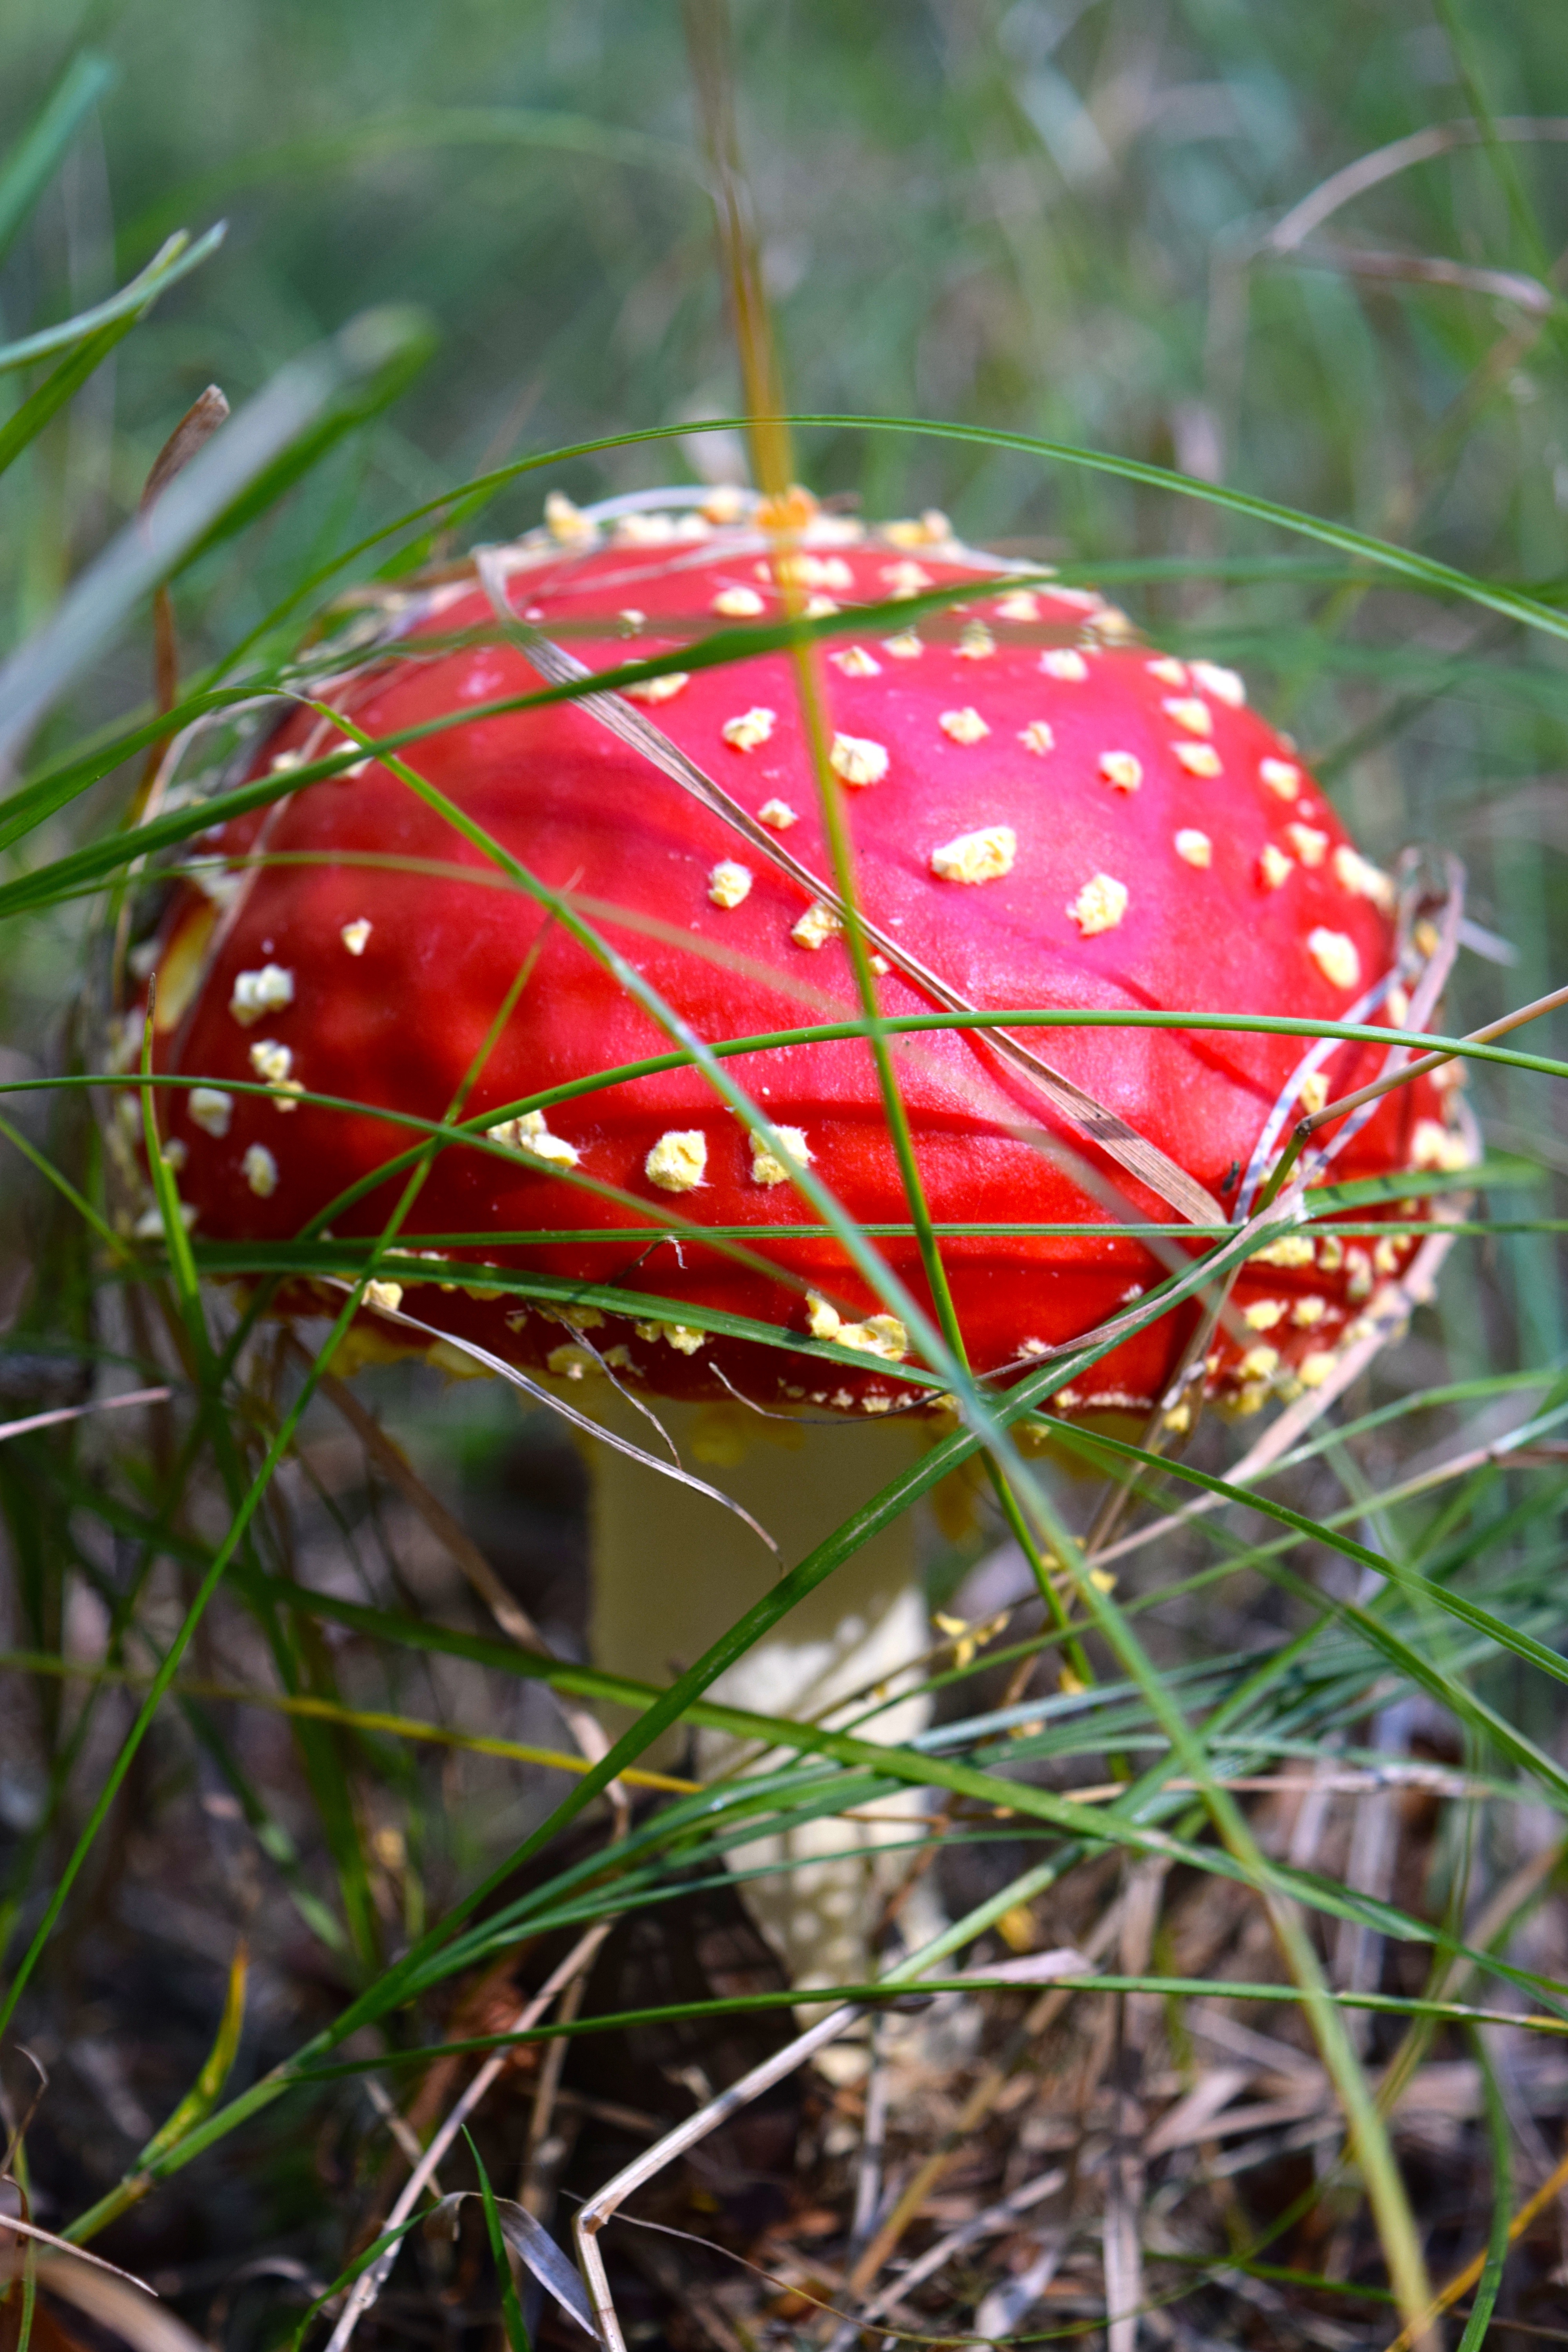
tree, nature, forest, grass, branch, plant, leaf, flower, red, autumn, botany, mushroom, flora, fly agaric, toxic, agaric, amanita muscaria, macro photography